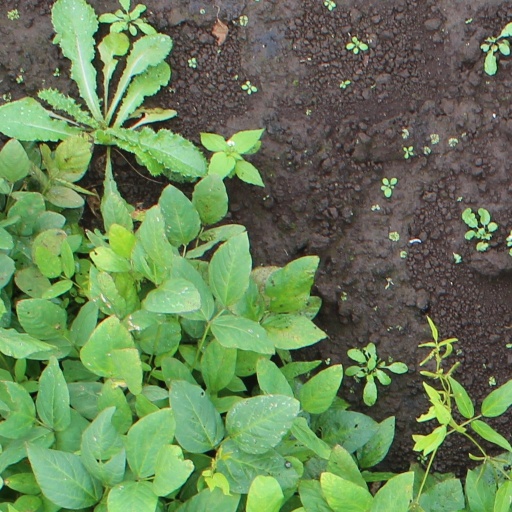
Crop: soybean